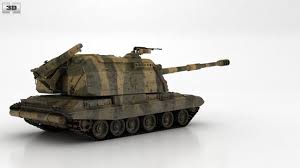
Label: Self Propelled Artillery